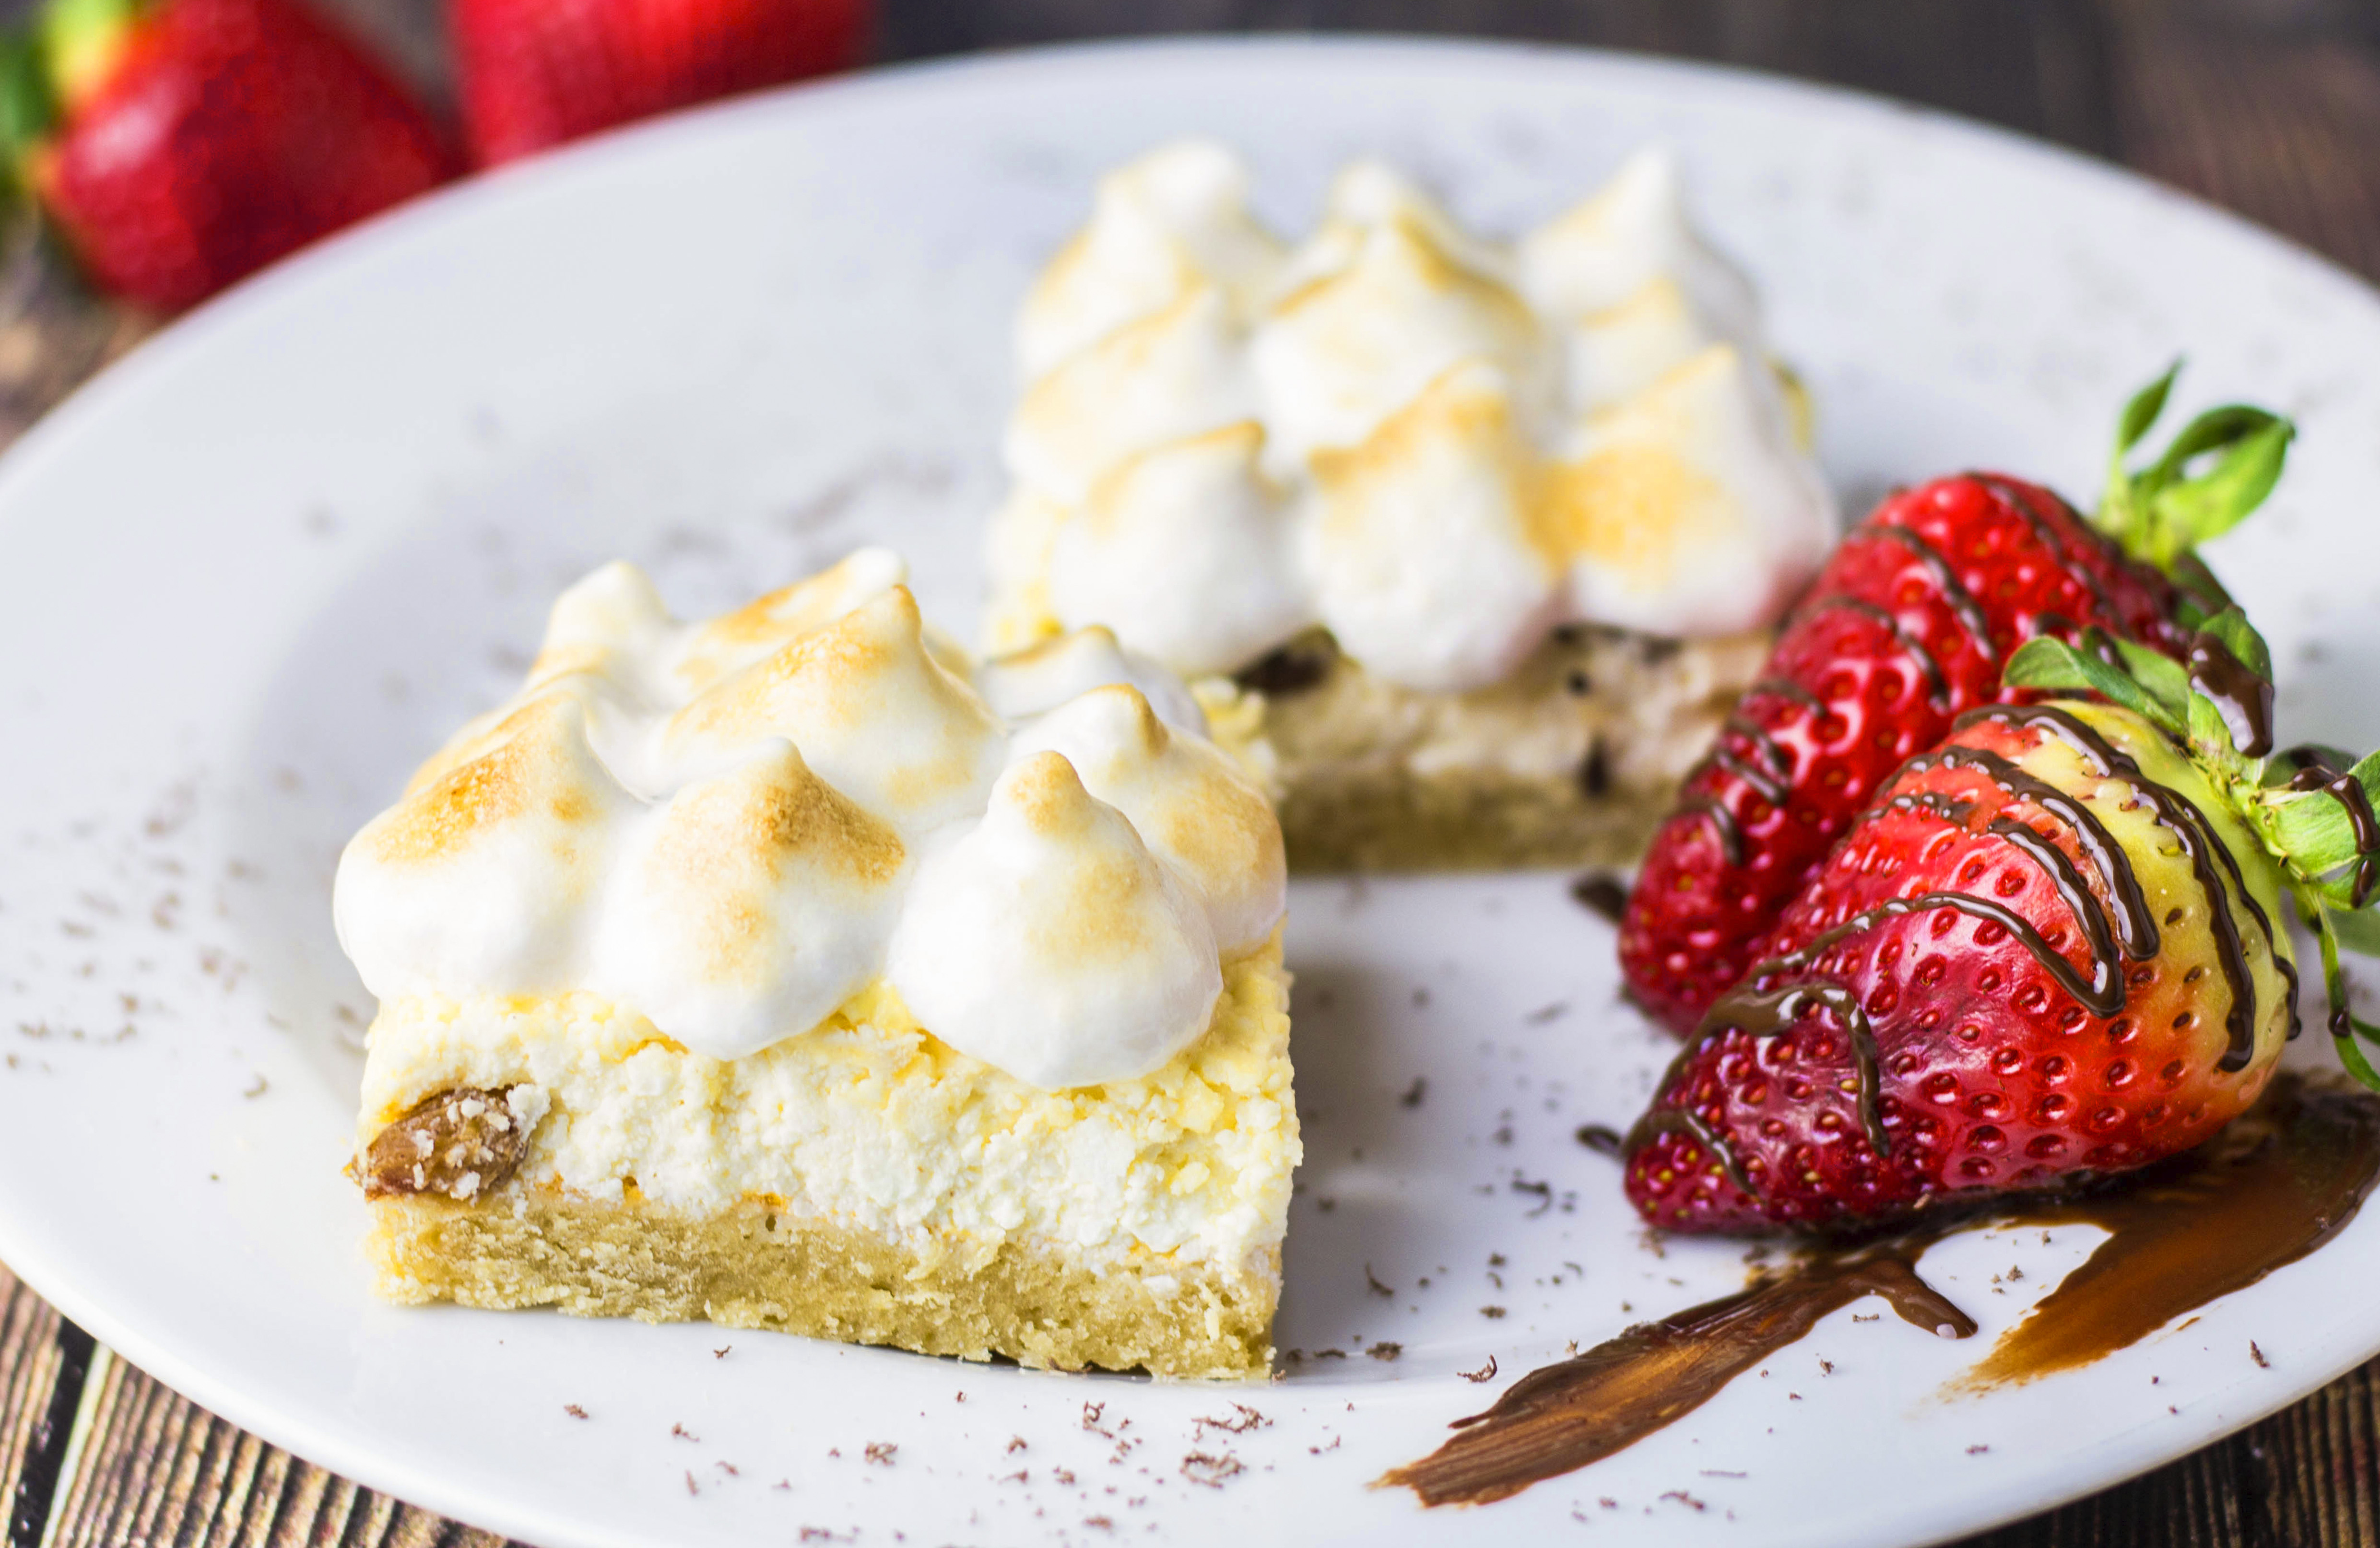
chocolate, dish, food, cuisine, dessert, ingredient, whipped cream, sour cream, baked goods, produce, cream, breakfast, mascarpone, bavarian cream, cream cheese, recipe, strawberry, dairy, strawberries, frozen dessert, meringue, cheesecake, banoffee pie, coconut cream, strawberry pie, cake, tres leches cake